Jimmy Buffett

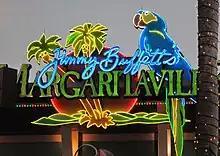
The outside of a Margaritaville restaurant in Orlando, Florida

Buffett wrote three books, all of which placed on The New York Times Best Seller list. "Tales from Margaritaville" and "Where Is Joe Merchant?" both spent over seven months on "The New York Times" Best Seller fiction list. His memoir "A Pirate Looks at Fifty," published in 1998, went straight to number one on the "New York Times" Best Seller nonfiction list, making him one of the few authors to have reached number one on both the fiction and nonfiction lists.